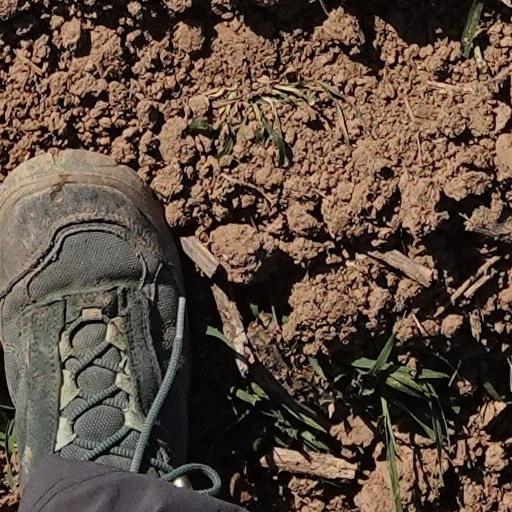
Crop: wheat